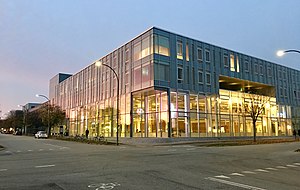
Institut for Datalogi (Aarhus Universitet)
Institut for Datalogi er placeret i IT-Byen Katrinebjerg sammen med bl.a. Alexandra Instituttet samt Institut for Informations- og Medievidenskab
Institut for Datalogi på Aarhus Universitet er med 1.000 studerende Danmarks største institut for datalogi. Tidligere blev instituttet forkortet DAIMI, men efter en omstrukturering og internationalisering er forkortelsen blevet CS AU, der står for Department of Computer Science, Aarhus University.